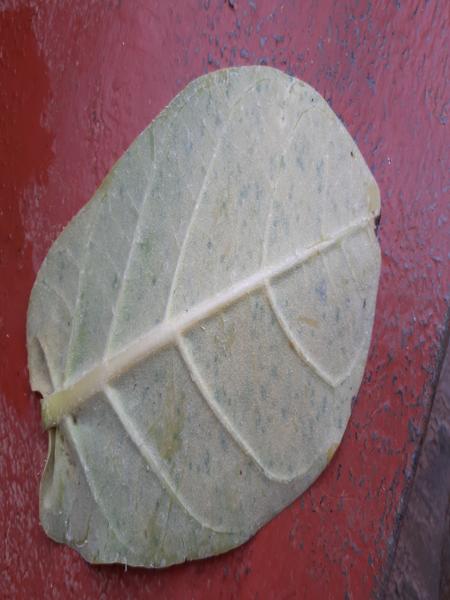
Plant: Ekka